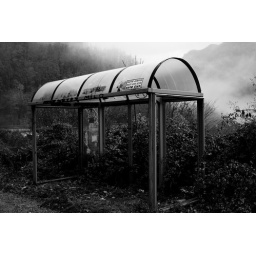
A slightlt dilapidated bus shelter on the road between Podgorica in Montenegro and Bijelo Polje on the border with Serbia